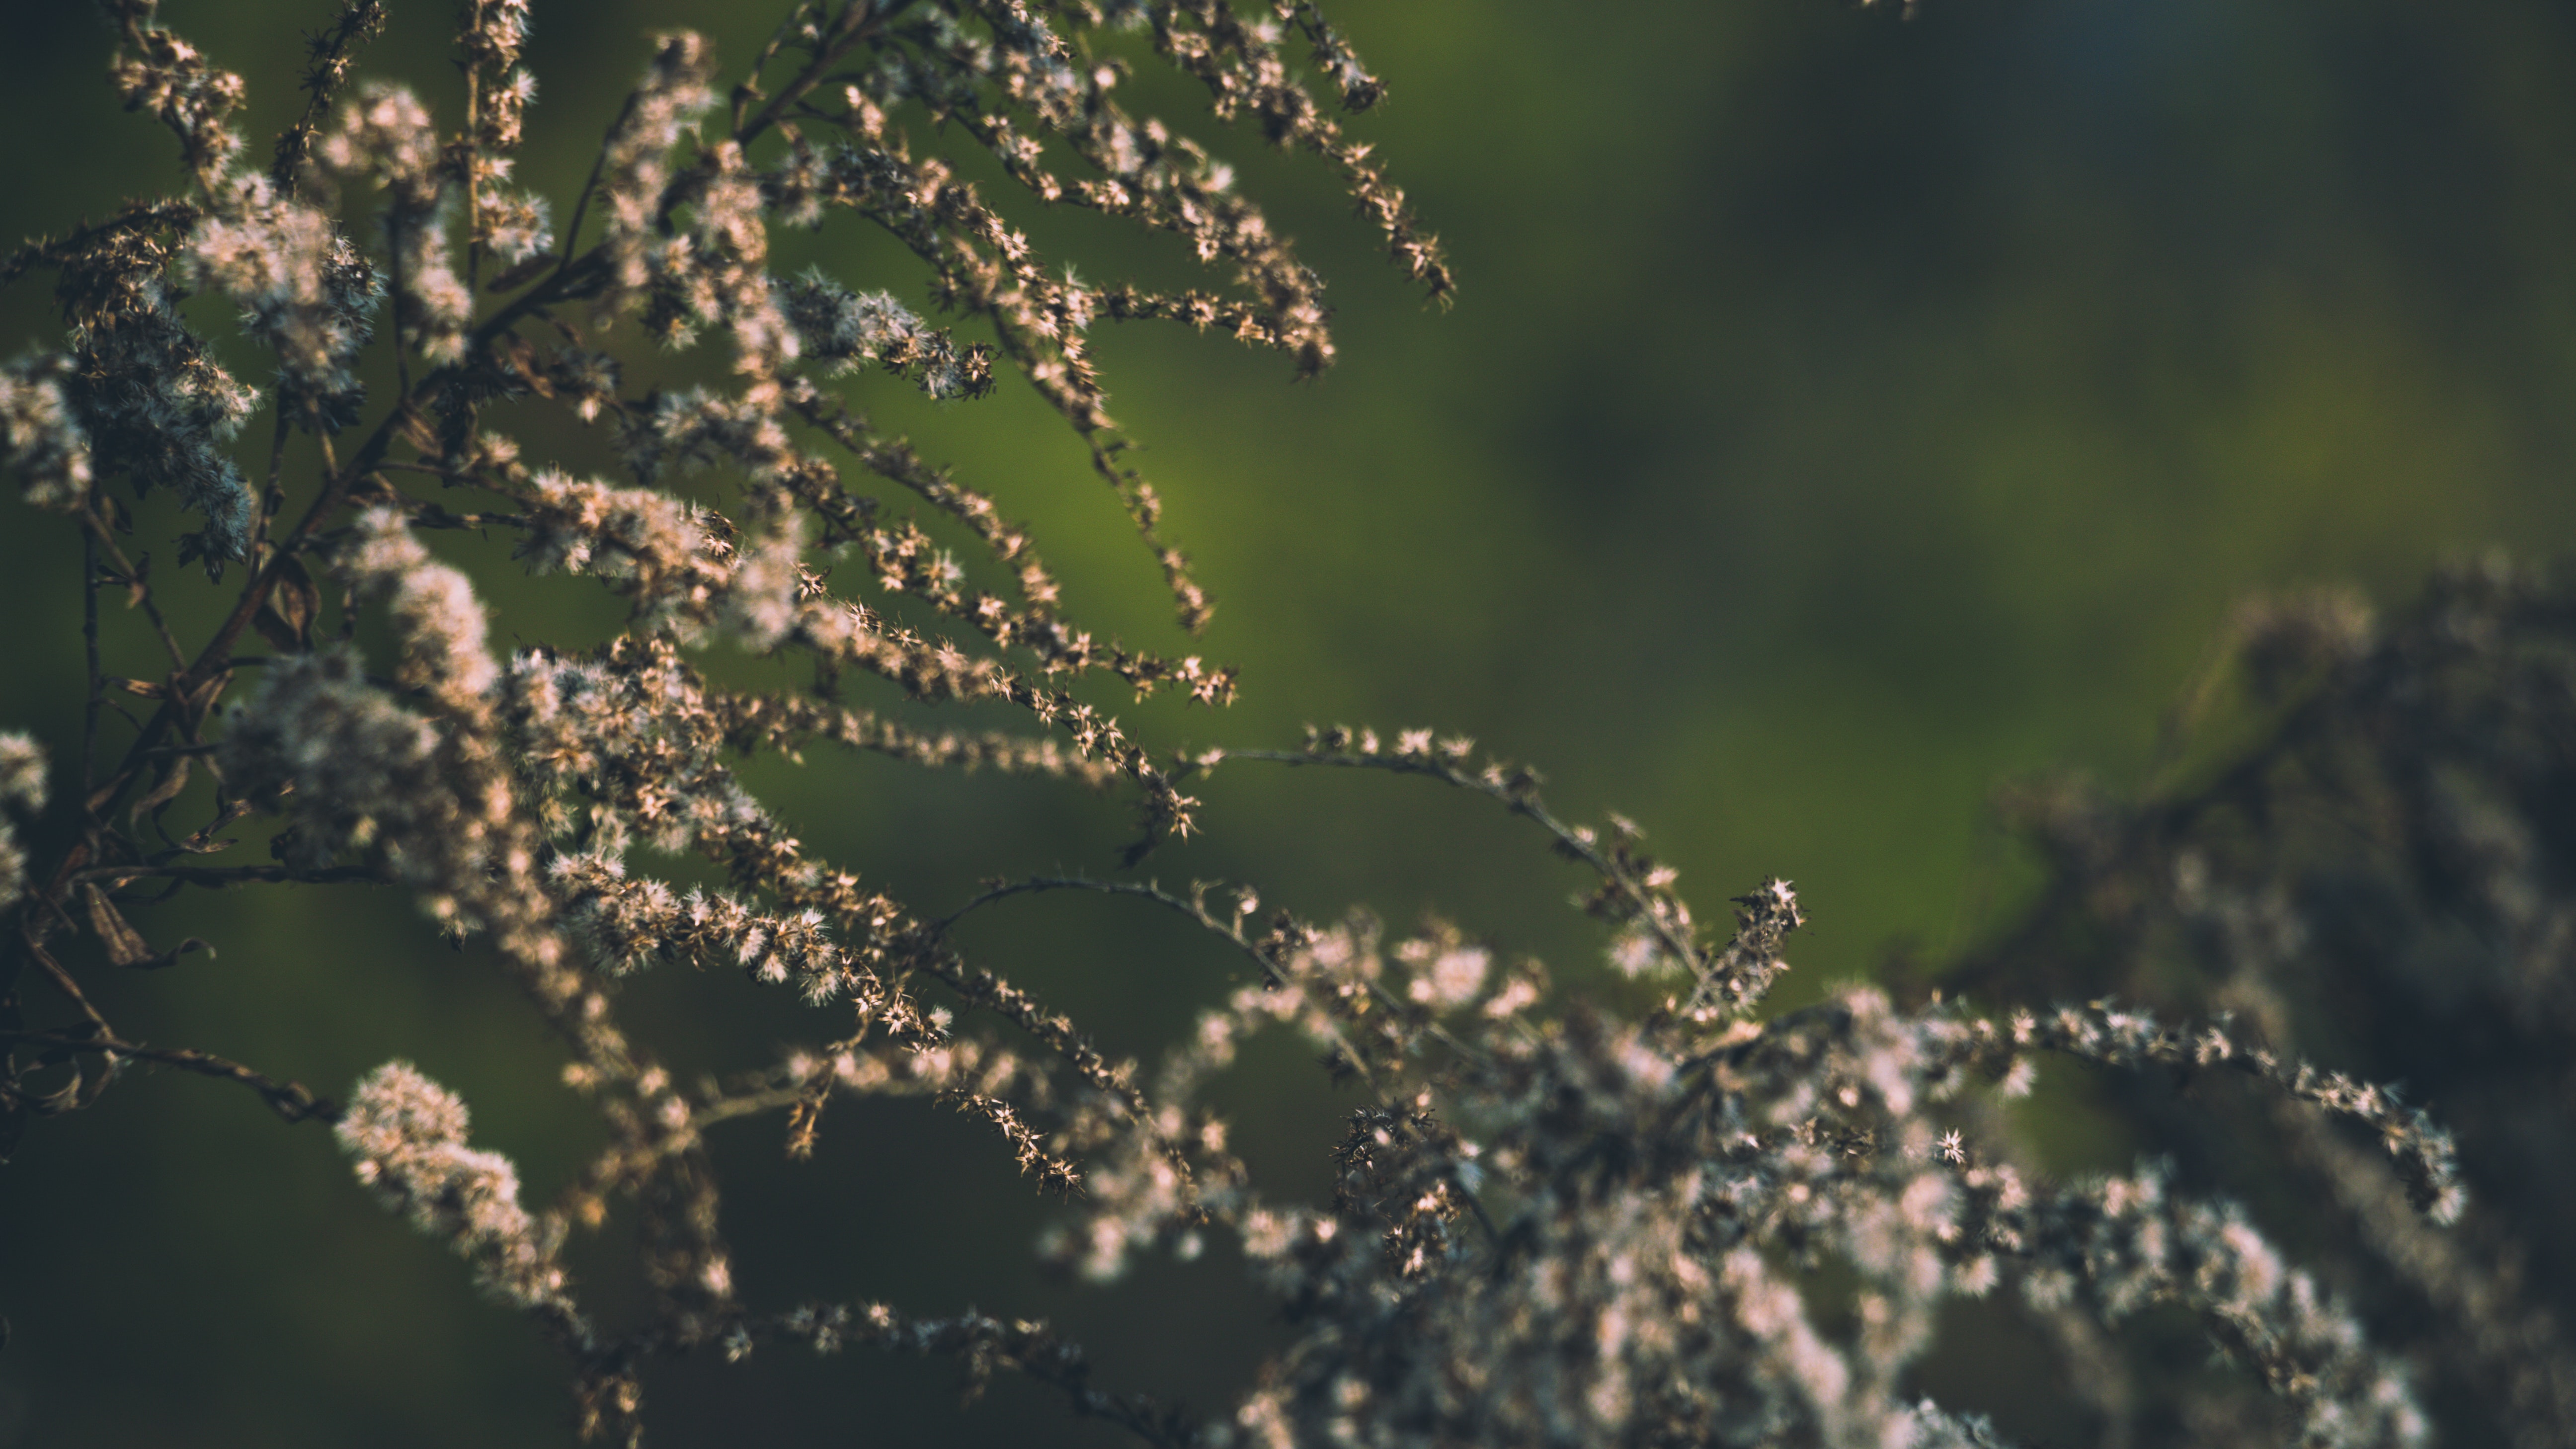
water, flower, plant, morning, spring, grass, grass family, organism, blossom, branch, photography, wildlife, plant stem, wildflower, twig